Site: brandenburg
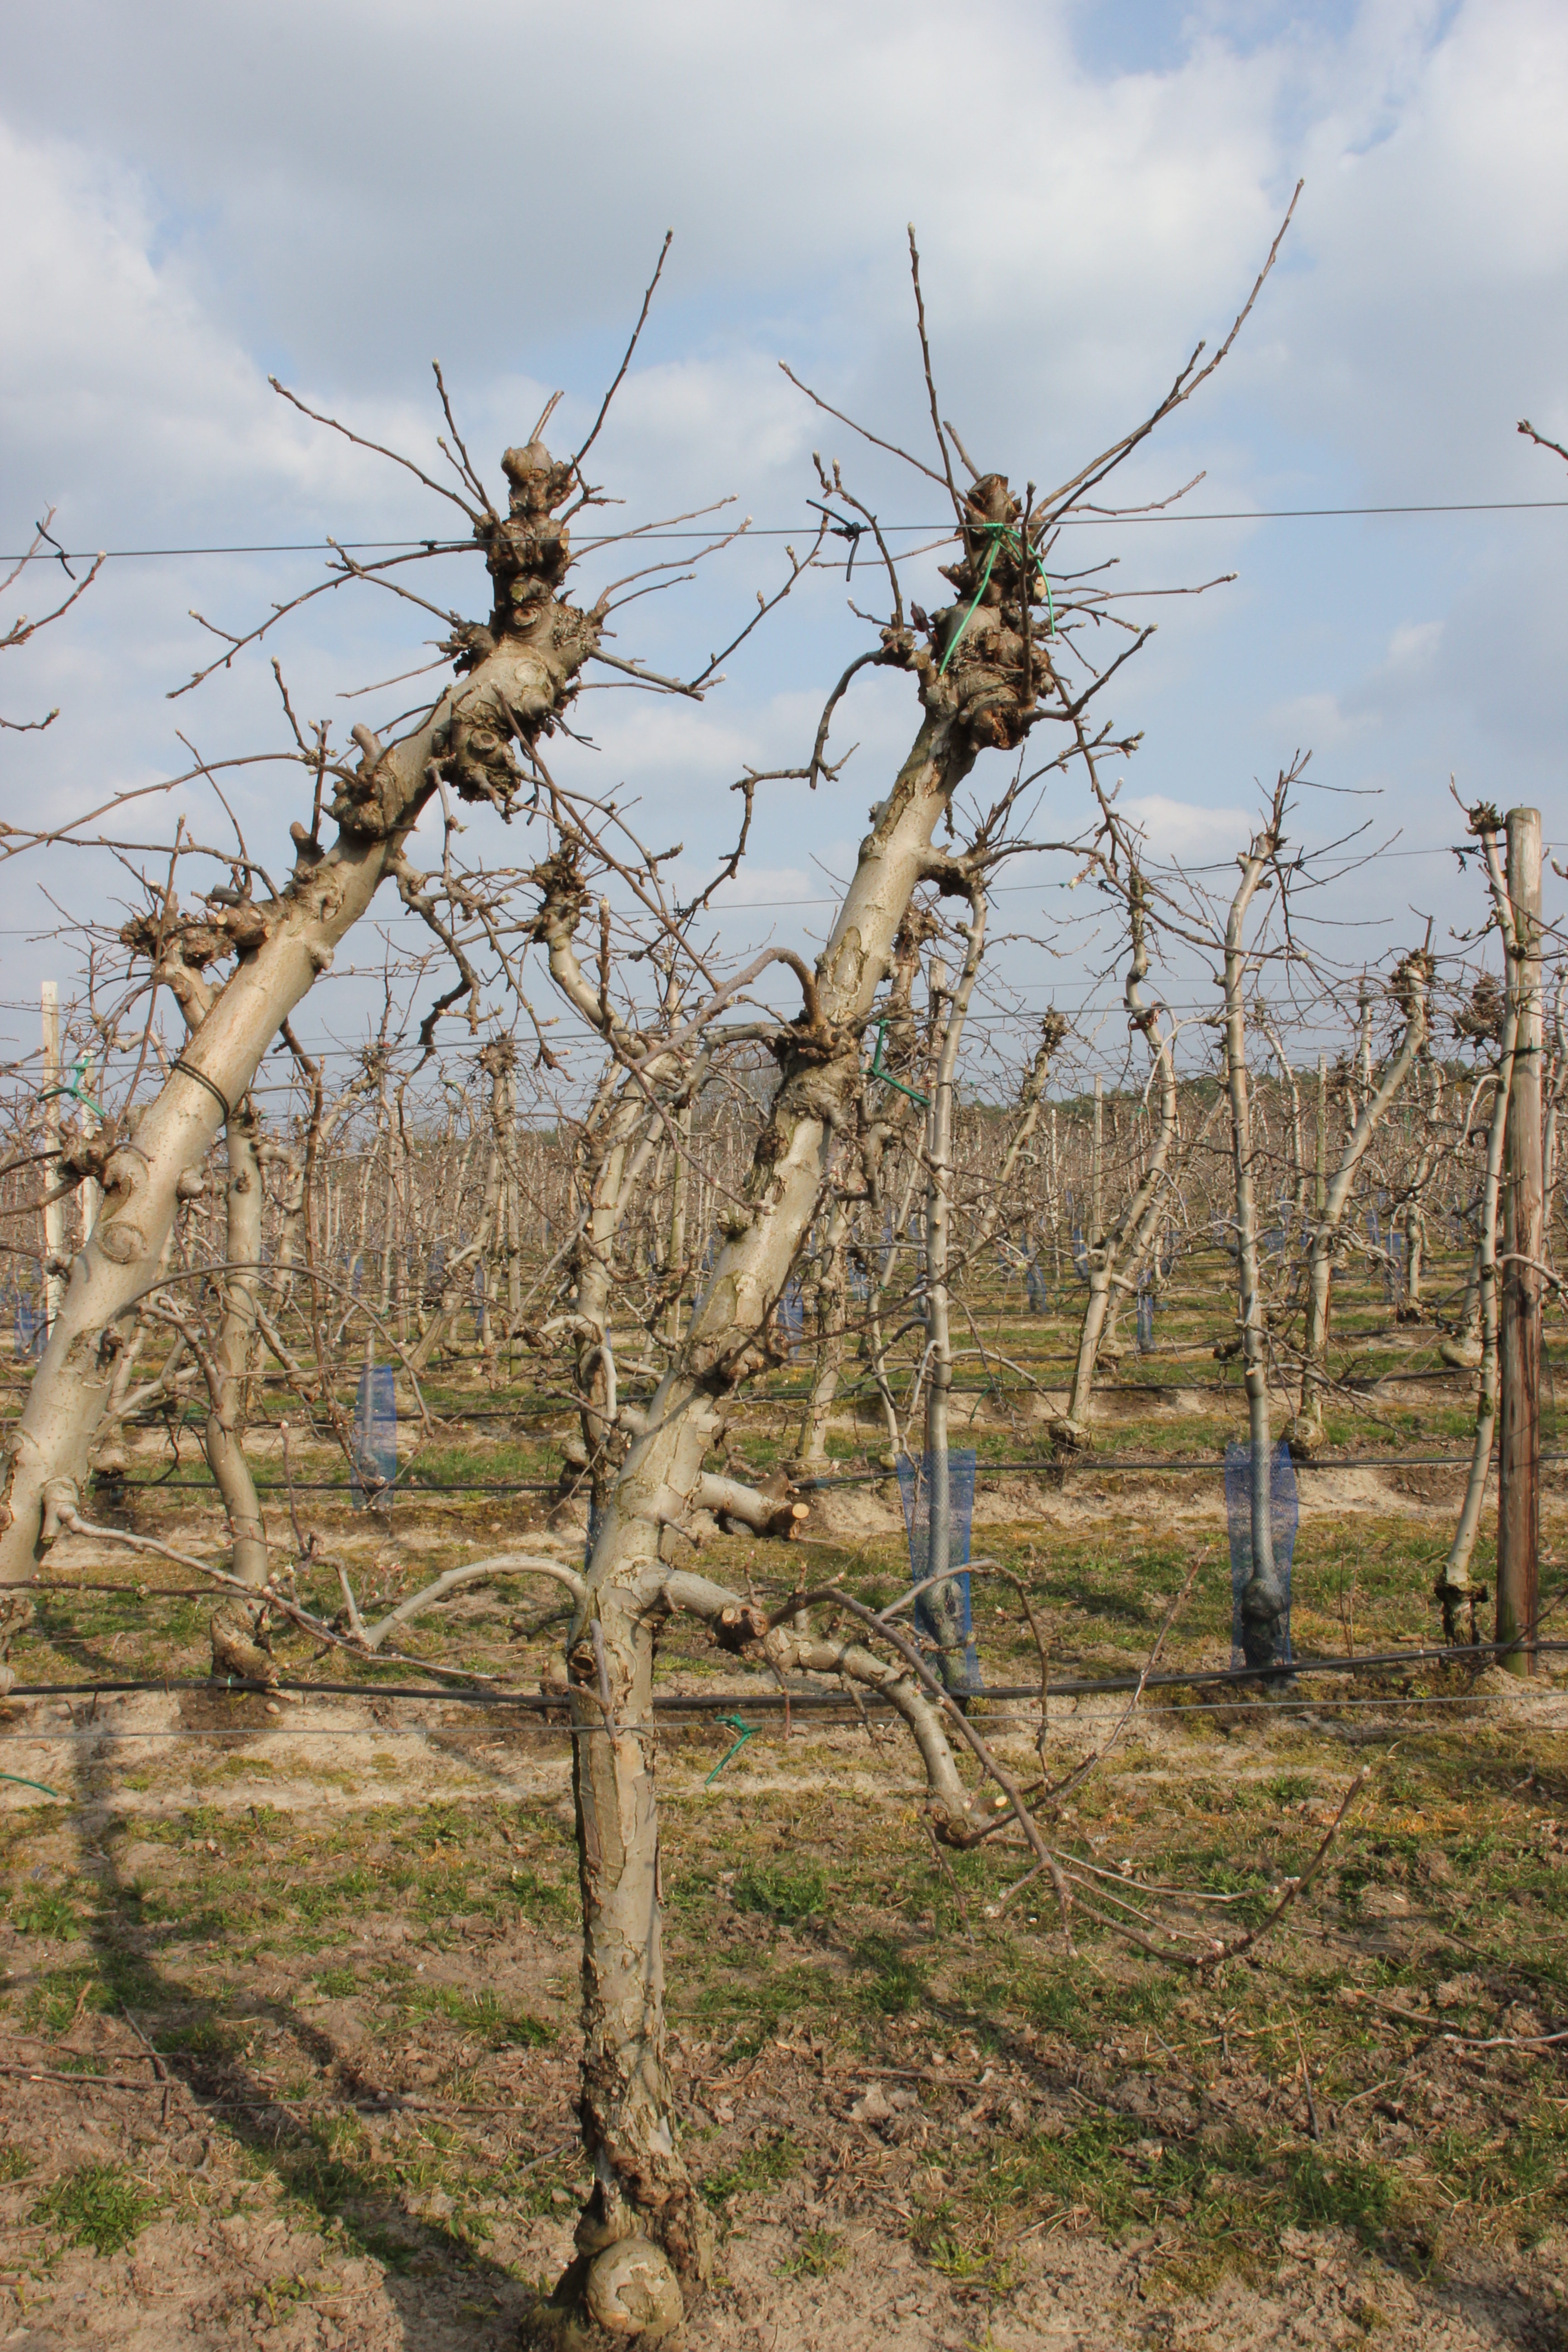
Growth stage (BBCH 03): Bud development